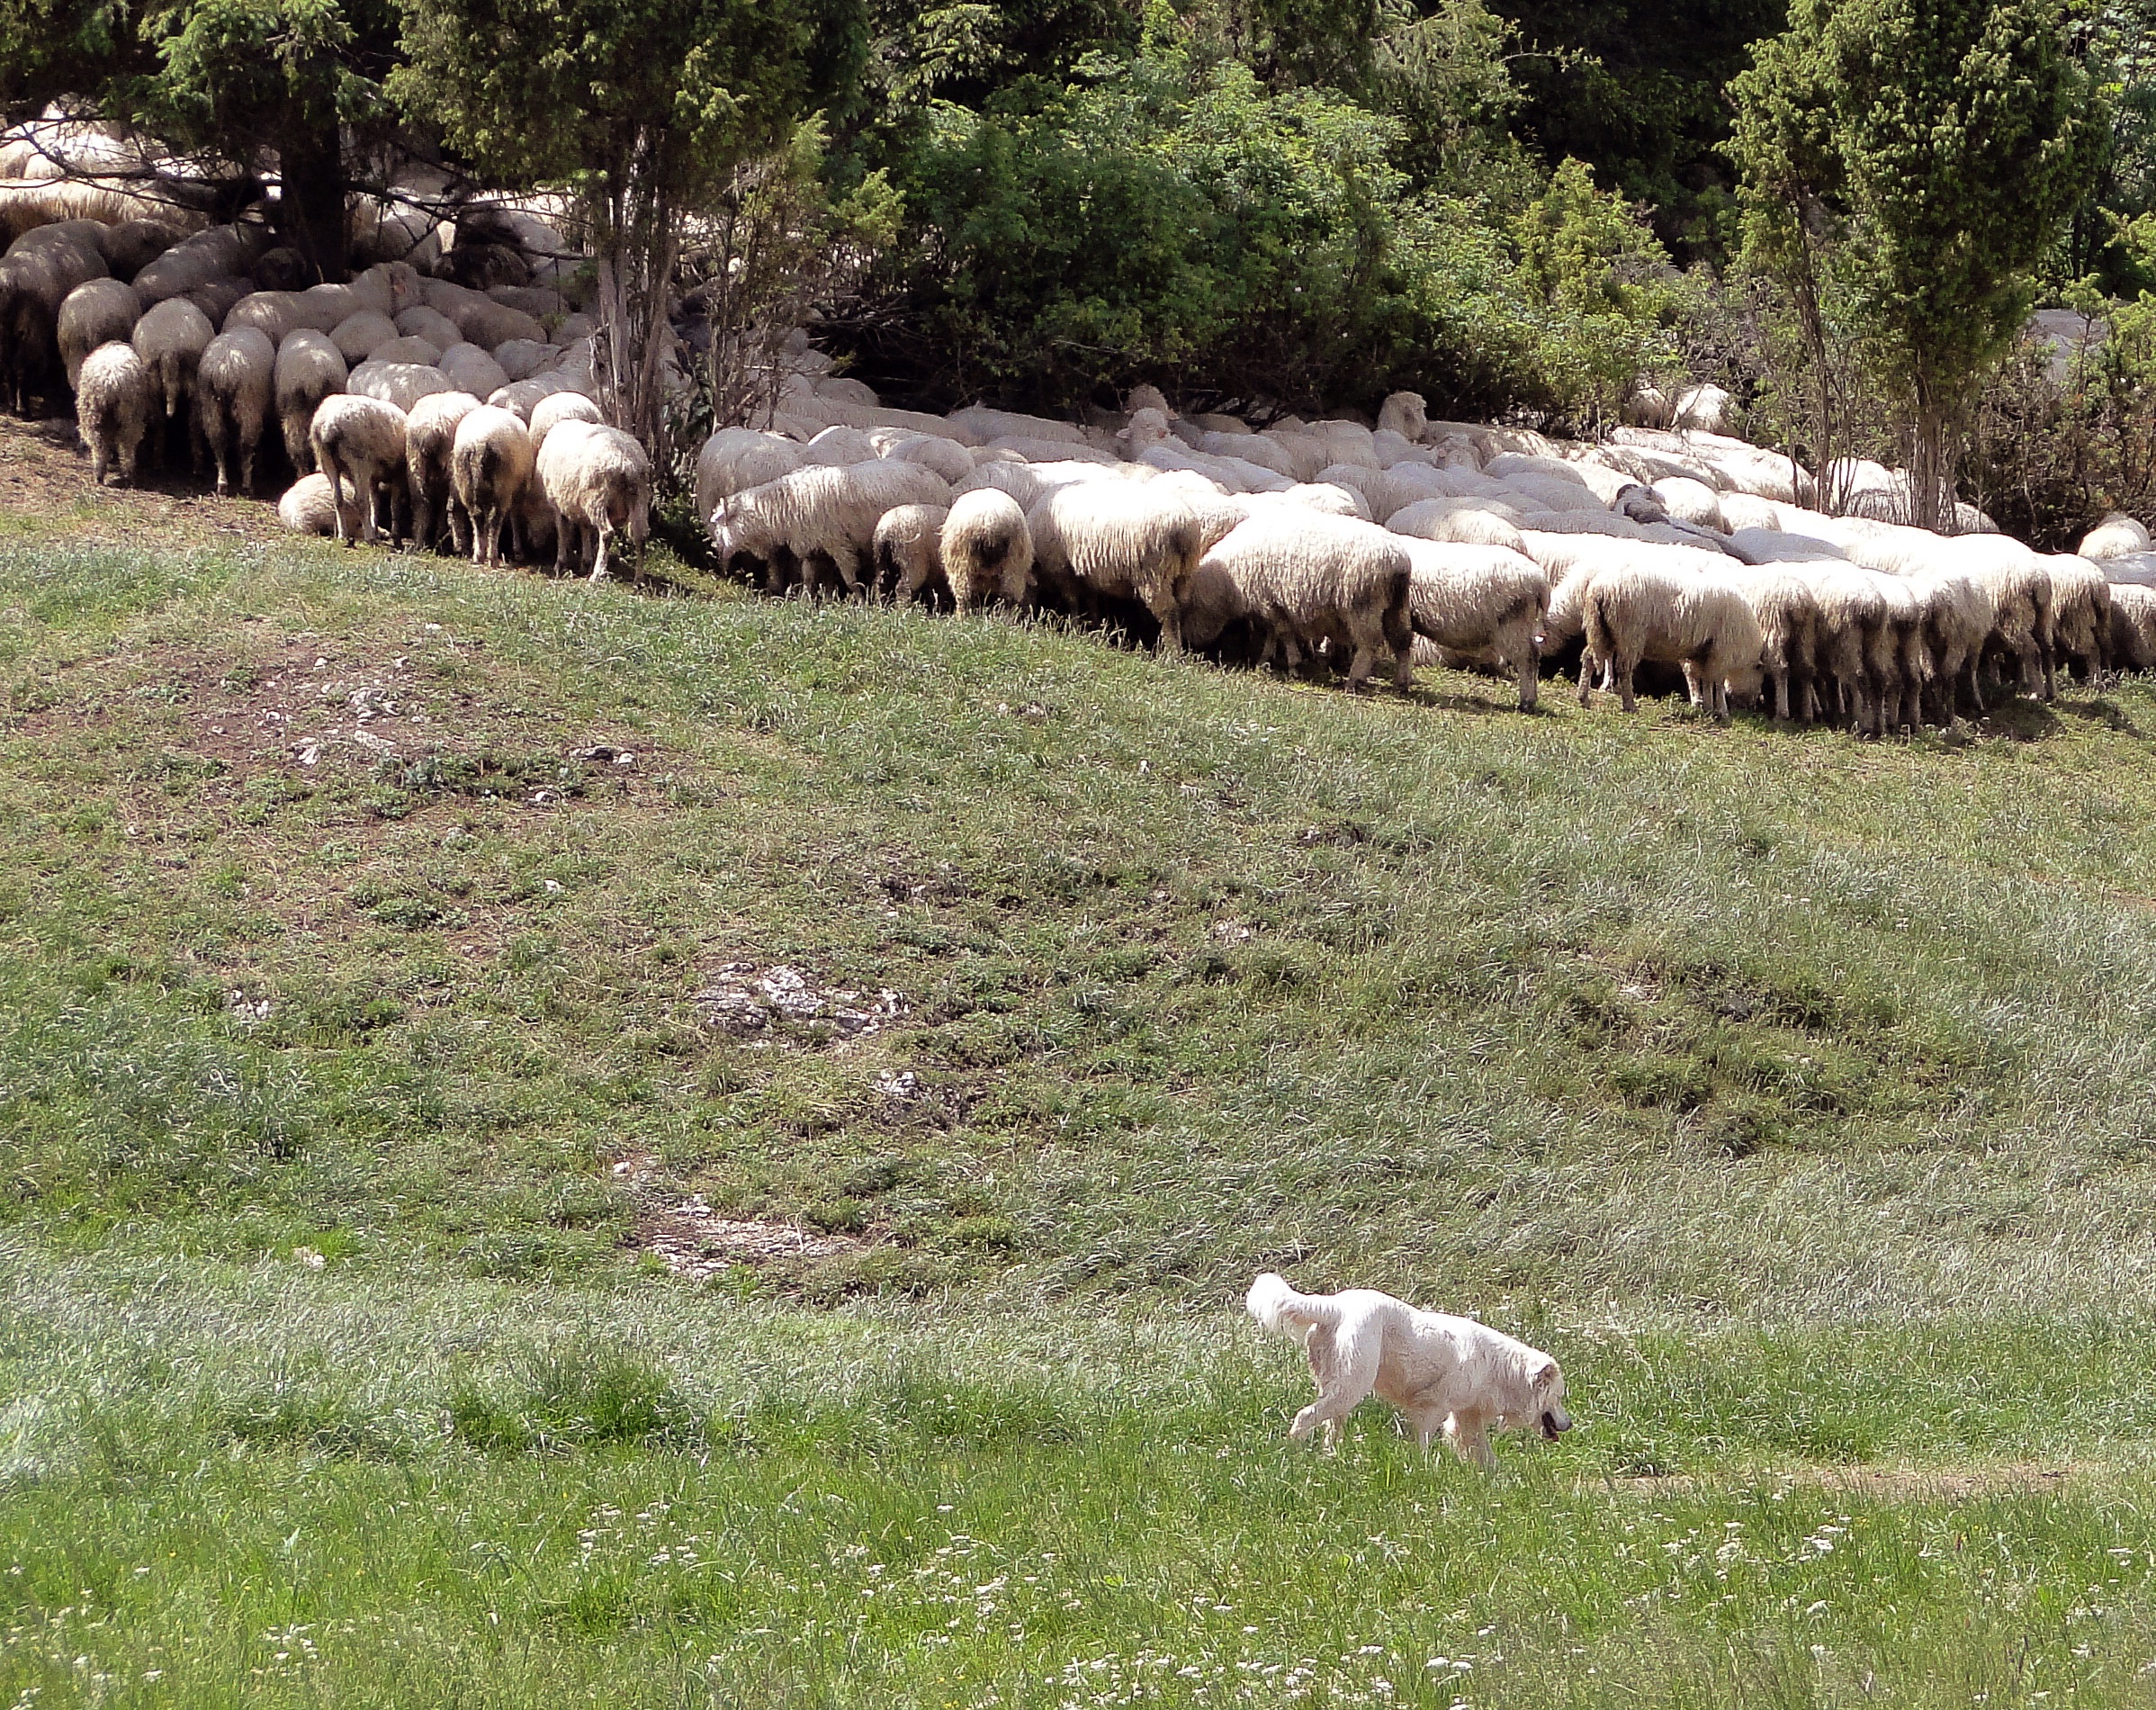
grass, farm, meadow, summer, wildlife, green, herd, pasture, grazing, sheep, shadow, mammal, fauna, mountains, poland, sheeps, rural area, malopolska, grazing sheep, herding, in search of shade